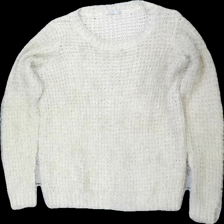
View: front
Type: Top
Category: Ladies
Brand: Not in the list
Brand text on label: kaffe
Colors: Beige
Material: 72% akryl 28% polyester
Pattern: Transparent
Cut: C-collar
Size: XL
Season: All
Price range: 50-100
Recommended usage: Reuse
Description: virkad tröja